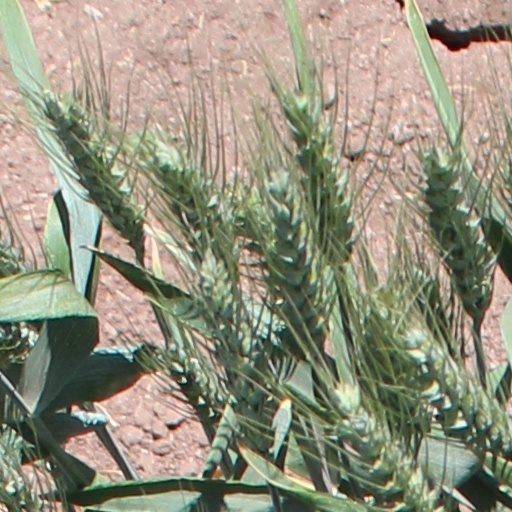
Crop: wheat